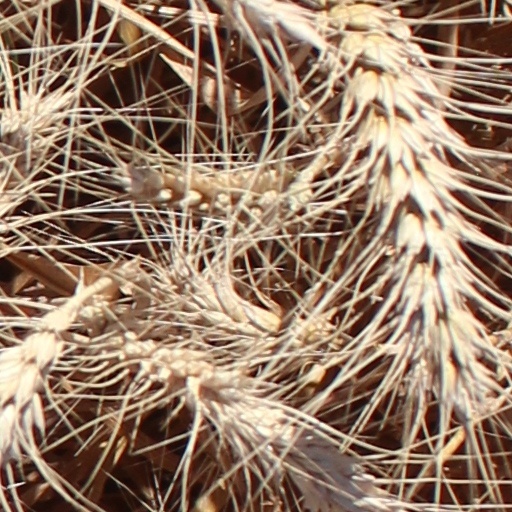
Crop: wheat